Hank Severeid

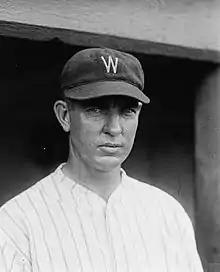
Severeid in 1925

Henry Levai Severeid (June 1, 1891 – December 17, 1968) was an American professional baseball player and scout. He played as a catcher in Major League Baseball from 1911 to 1926, most notably as a member of the St. Louis Browns where, he was known for being one of the best defensive catchers of his era and a capable handler of pitching staffs. He also played for the Cincinnati Reds, St. Louis Browns, Washington Senators and the New York Yankees.